Same-sex marriage in Taiwan

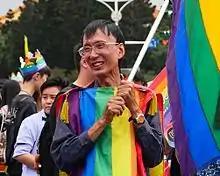
Following the Constitutional Court ruling, longtime LGBT rights activist Chi Chia-wei said that he was "leaping with joy like a bird".

By June 2017, the Executive Yuan had requested that government agencies relax restrictions on same-sex couples, to entitle them to rights accorded to married couples, such as signing medical consent forms, asking for family care leave and visiting imprisoned partners. The Secretary-General of the Executive, Chen Mei-ling, stated that the Cabinet had not yet decided on how to legalize same-sex marriages — by amending the Civil Code, by establishing a special section of the Civil Code or by creating a special law. Government inaction over the following months resulted in implementation of the court's ruling being pushed back. In December 2017, the Taipei Administrative Court ruled that same-sex couples could not marry in Taiwan until legislation was passed by the Legislative Yuan or until 24 May 2019 when the Constitutional Court ruling would go into effect.